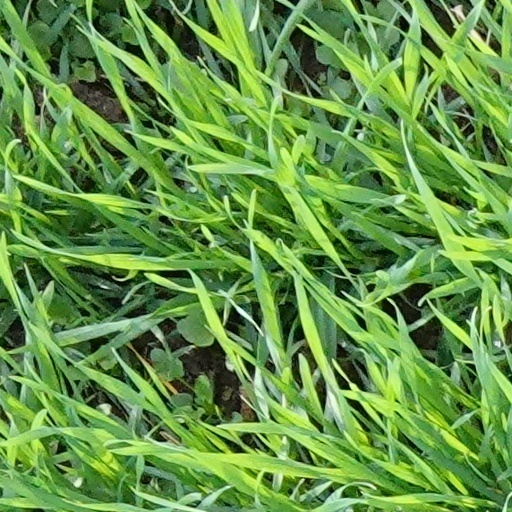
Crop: wheat